Ocotlán de Morelos

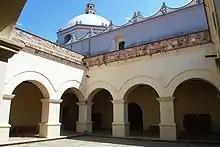
Courtyard of monastery with church behind

From then until the early 19th century, much of the complex was poorly maintained and fell into ruins. Starting in 1804, the Dominicans worked to rehabilitate the building, with attempts continuing until the complex was appropriated by the federal government during the Reform Laws. Ocotlan was one of the last towns in Oaxaca to still have friars in residence in the 19th century but by 1855, the last one had left. By 1885, the monastery area was completely abandoned, but the church was still functioning and remaining in relatively good condition.